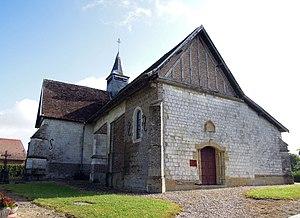
Église Saint-Remi, (Inscrit, 1926) This building is inscrit au titre des Monuments Historiques. It is indexed in the Base Mérimée, a database of architectural heritage maintained by the French Ministry of Culture,
Séchault est une commune française, située dans le département des Ardennes en région Grand Est.